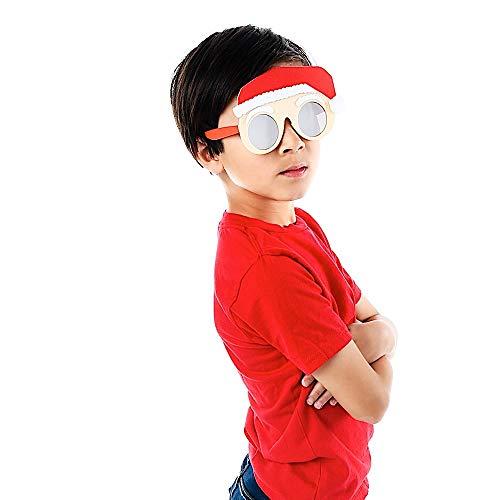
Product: Sun-Staches Lil' Characters Santa Hat
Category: Toys & Games | Novelty & Gag Toys
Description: All Sun-Staches Sunglasses provide 100% UV400 protection and impact resistant lenses, because we care.
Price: $12.22
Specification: ProductDimensions:9x1x7inches|ItemWeight:2.4ounces|ShippingWeight:2.4ounces(Viewshippingratesandpolicies)|ASIN:B07RL3G4XR|Itemmodelnumber:SG3560|Manufacturerrecommendedage:3yearsandup